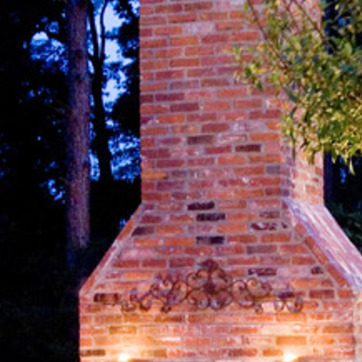
Material: brick